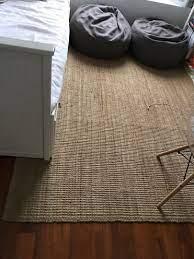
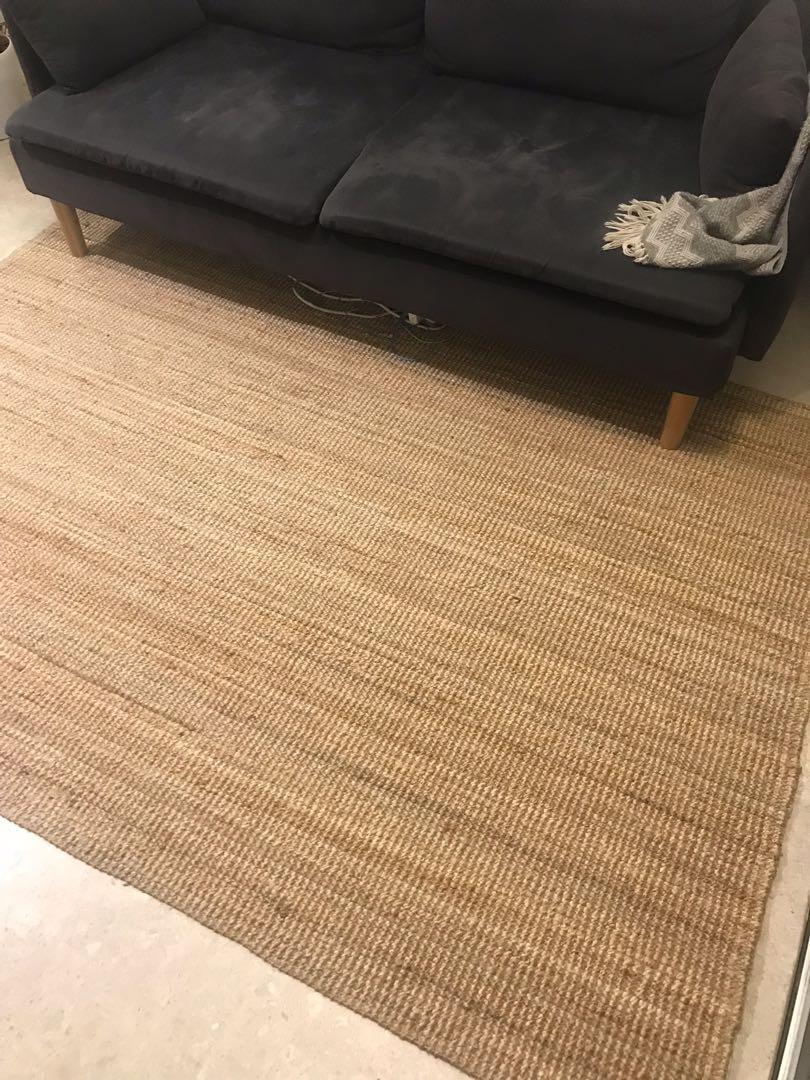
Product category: misc
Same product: yes